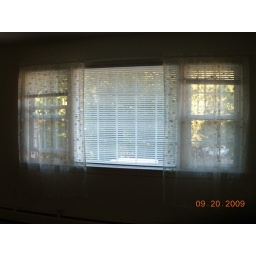
bedroom window on move in day